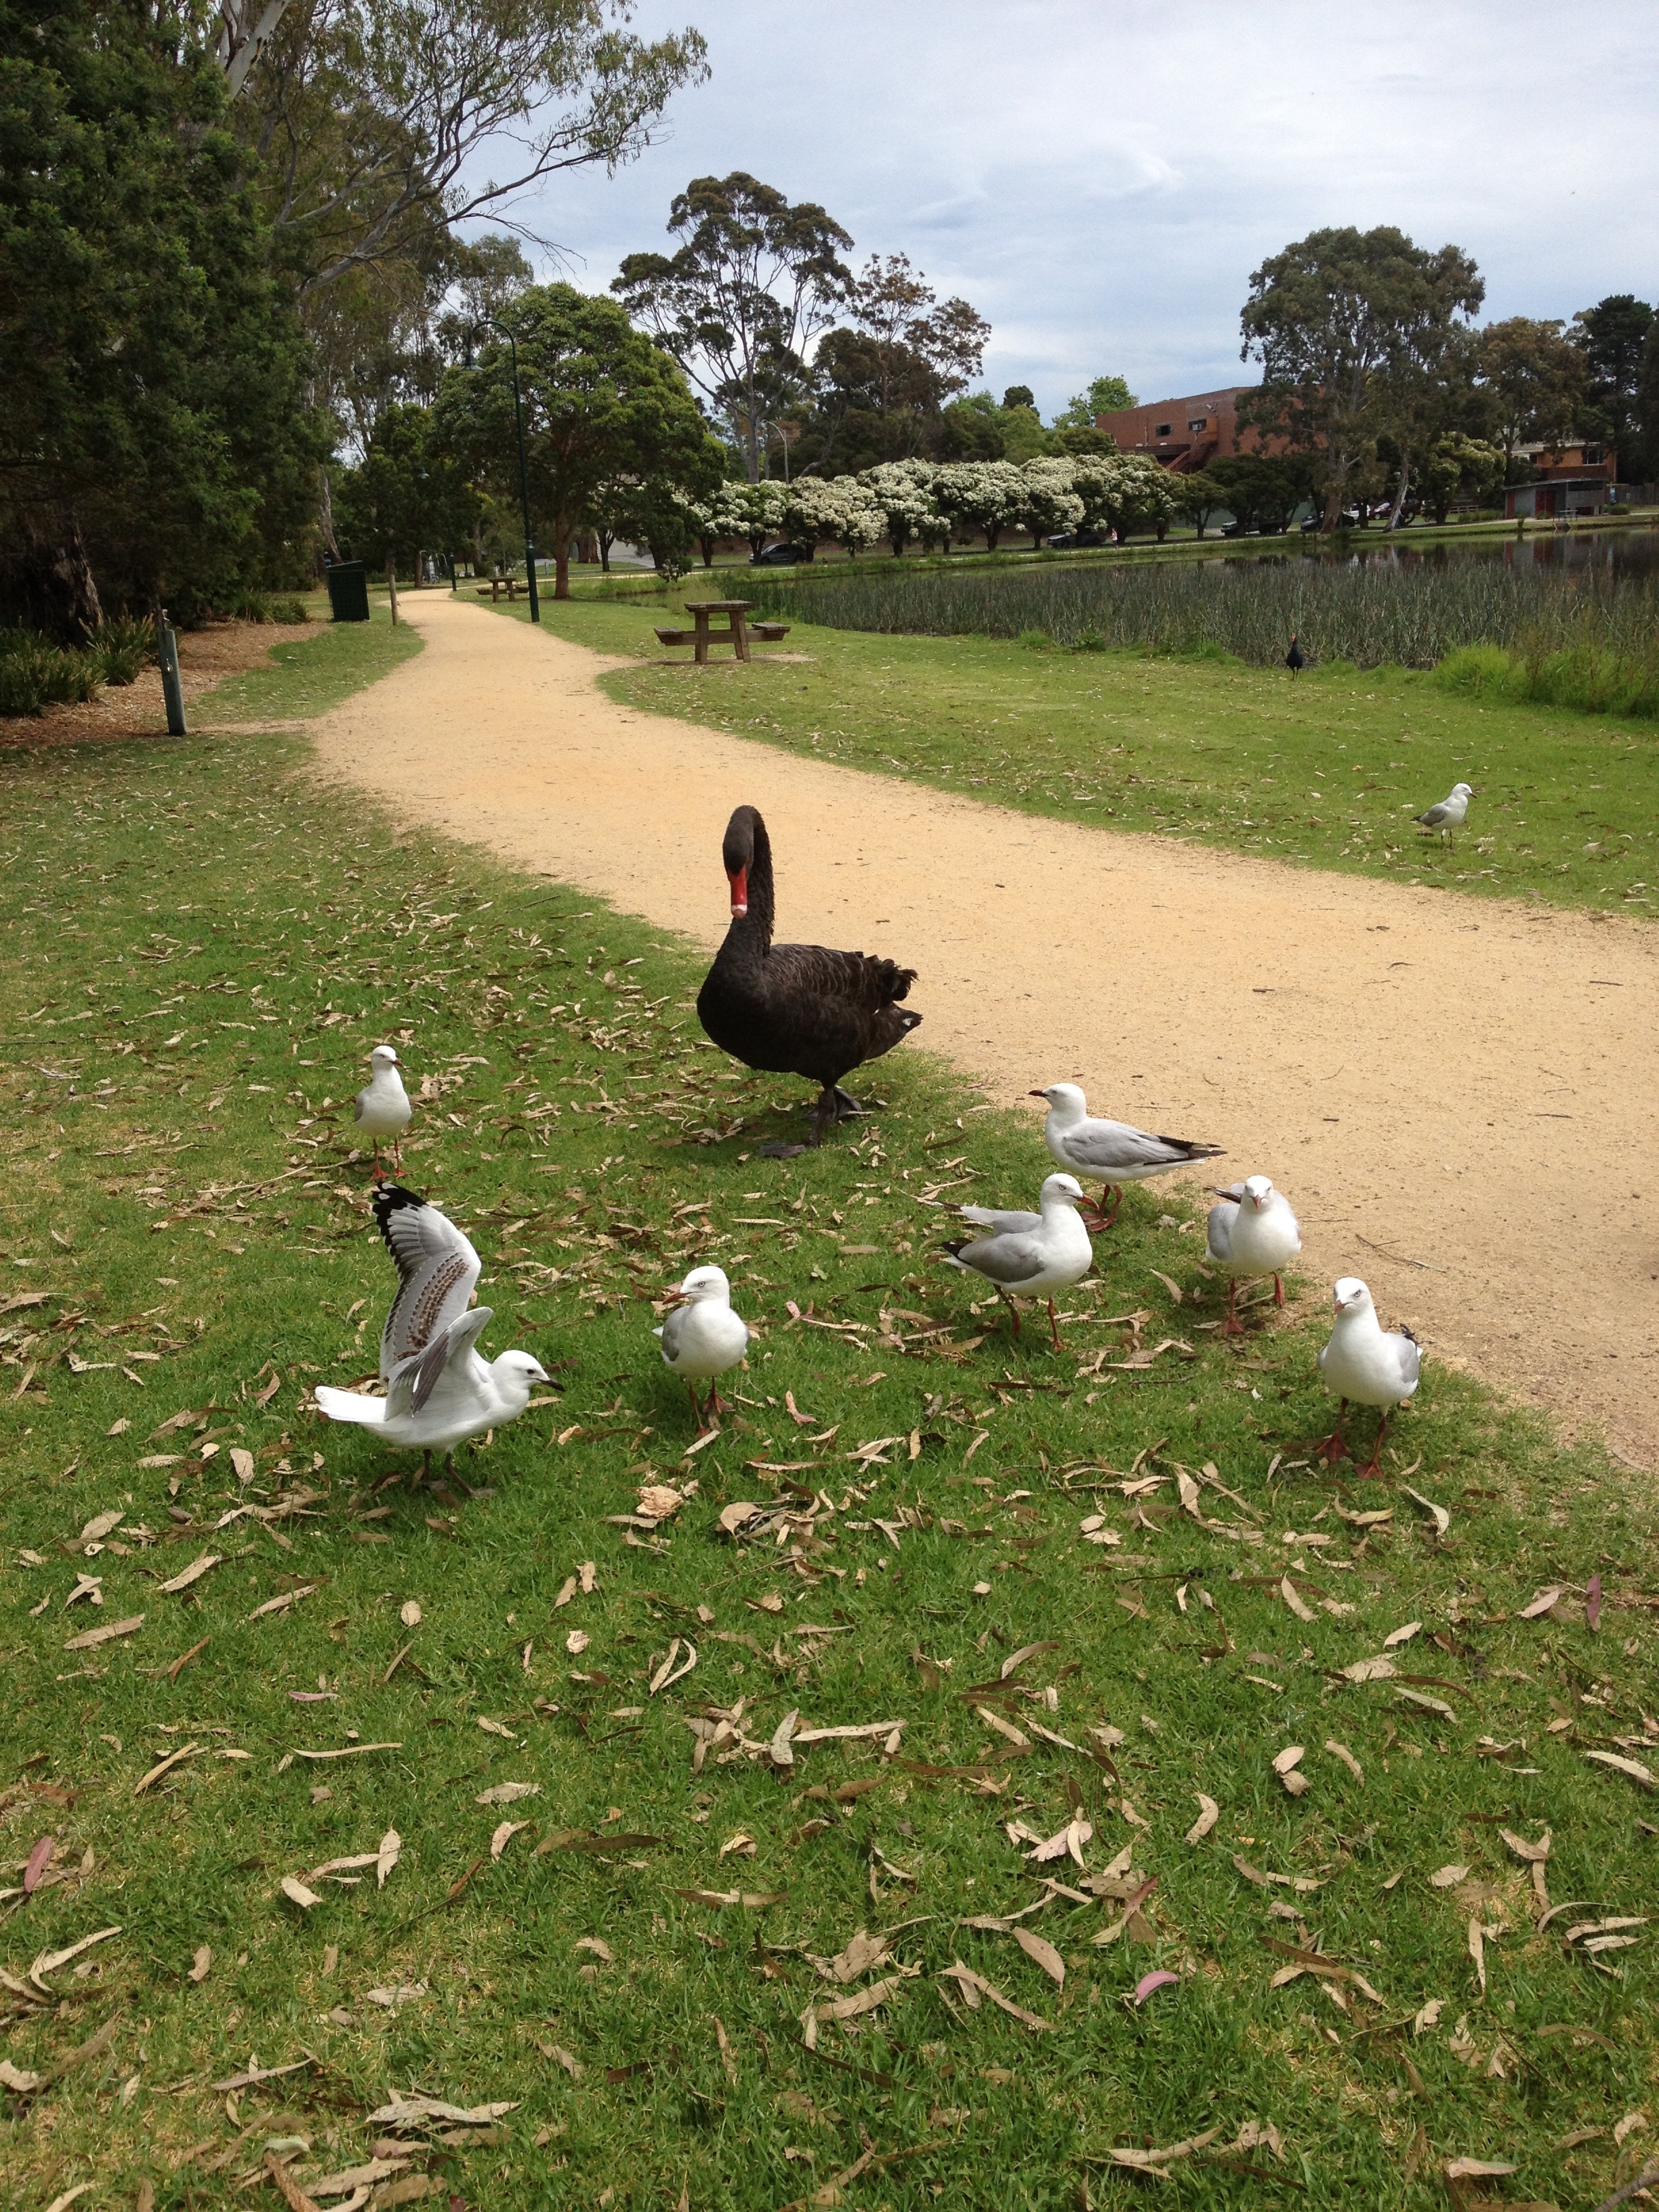
nature, grass, bird, farm, lawn, flower, lake, animal, seagull, park, backyard, garden, feather, birds, swan, duck, waterfowl, yard, water bird, rural area, ducks geese and swans